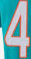
Number: 4